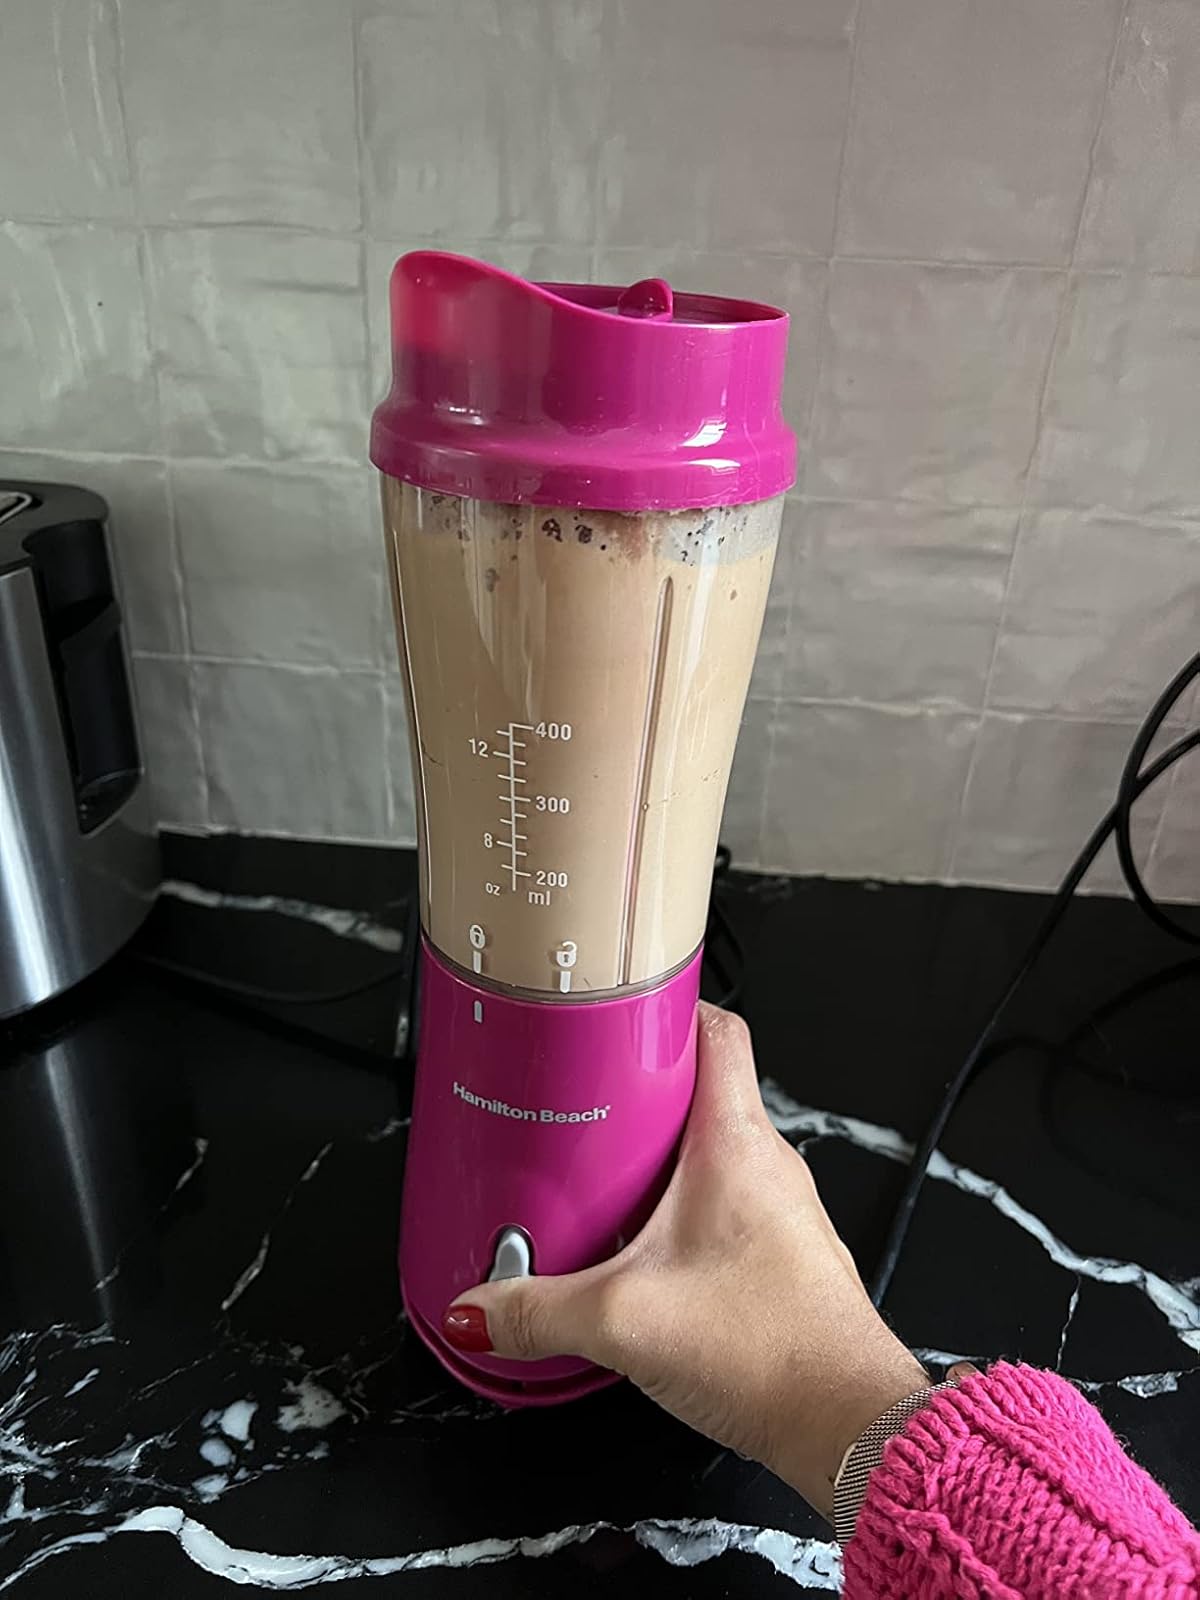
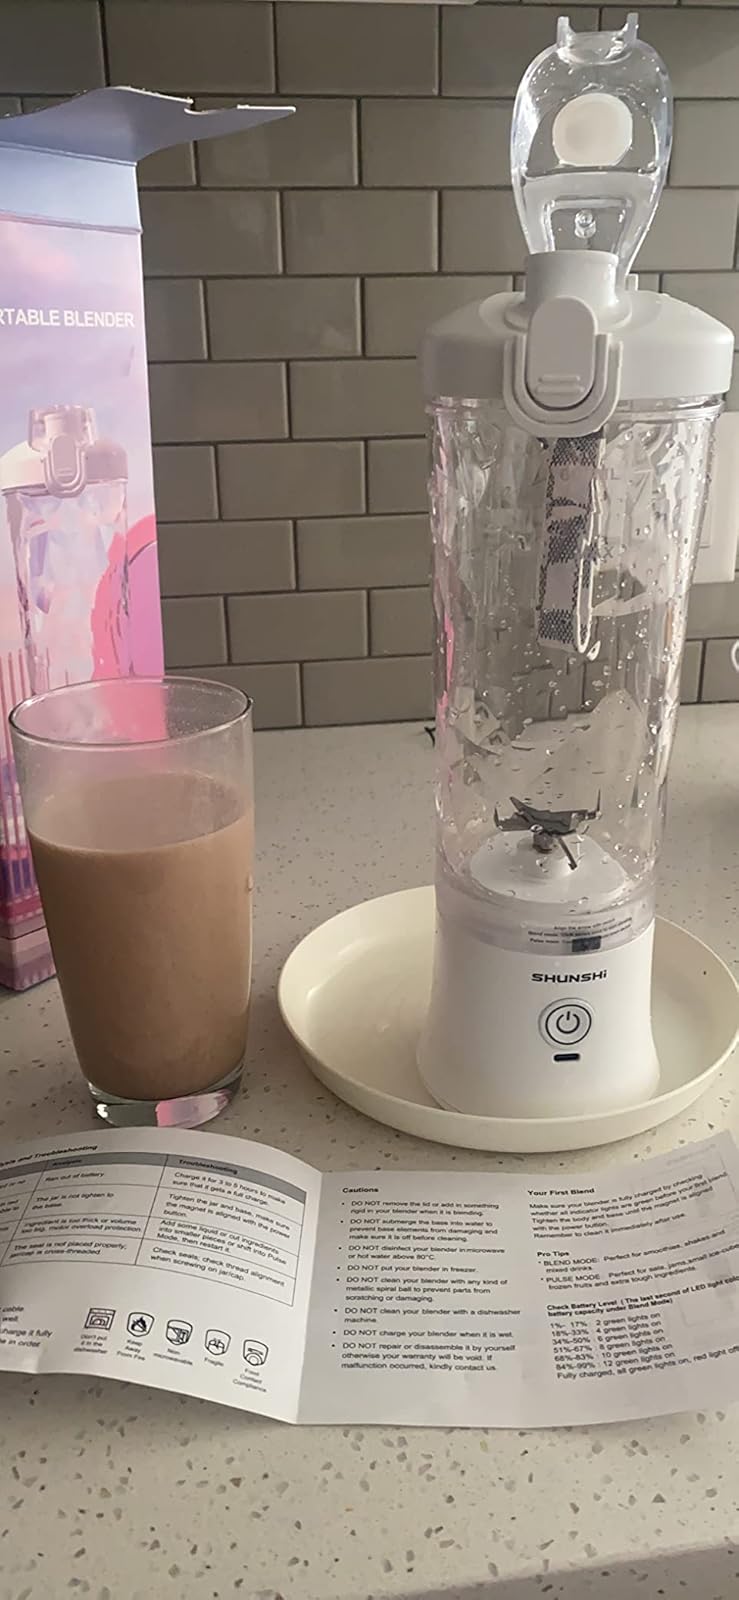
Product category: items_blender
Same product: no